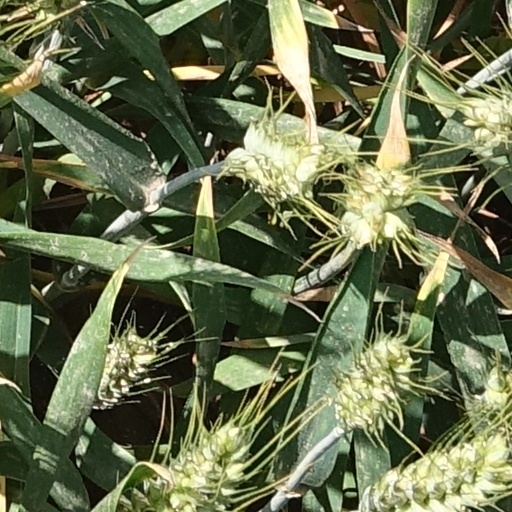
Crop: wheat